Muggins

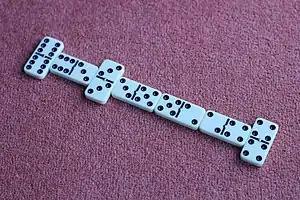
A game of Muggins in progress. The last player has just scored 20, the spot total on the open ends.

Muggins, sometimes also called All Fives, is a domino game played with any of the commonly available sets. Although suitable for up to four players, Muggins is described by John McLeod as "a good, quick two player game".